Vought F4U Corsair

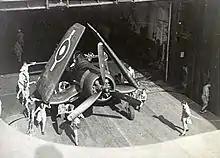
1831 NAS Corsair aboard , off Rabaul, 1945, with added "bars" based on their 28 June 1943 adoption by the U.S. Navy

FAA Corsairs originally fought in a camouflage scheme with a Dark Slate Grey/Extra Dark Sea Grey disruptive pattern on top and Sky undersides, but were later painted overall dark blue. As it had become imperative for all Allied aircraft in the Pacific Theater of World War II to abandon all use of any "red devices" in their national insignia — to prevent any chance of misidentification with Japanese military aircraft, all of which bore the circular, all-red "Hinomaru" insignia (nicknamed a "meatball" by Allied aircrew) that is still in use to this day, the United States removed all areas of red color (specifically removing the red center to the roundel) and removed any sort of national fin/rudder markings, which at that time had seven horizontal red stripes, from the American national aircraft insignia scheme by 6 May 1942. The British did likewise, starting with a simple paintover with white paint, of their "Type C" roundel's red center, at about the time the U.S. Navy removed the red-center from their roundel. Later, a shade of slate gray center color replaced the white color on the earlier roundel. When the Americans starting using the added white bars to either side of their blue/white star roundel on 28 June 1943; SEAC British Corsairs, most all of which still used the earlier blue/white Type C roundel with the red center removed, added similar white bars to either side of their blue-white roundels to emulate the Americans.